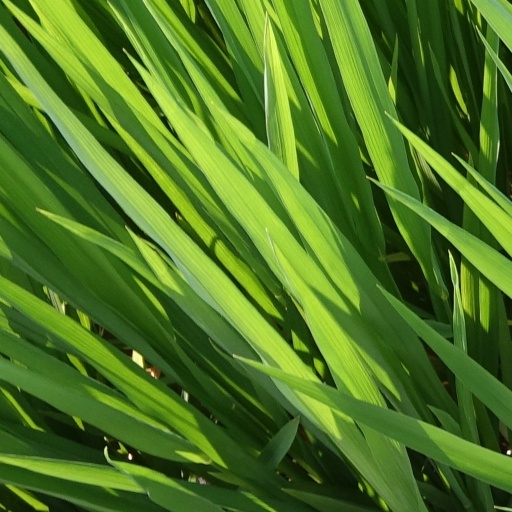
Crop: rice